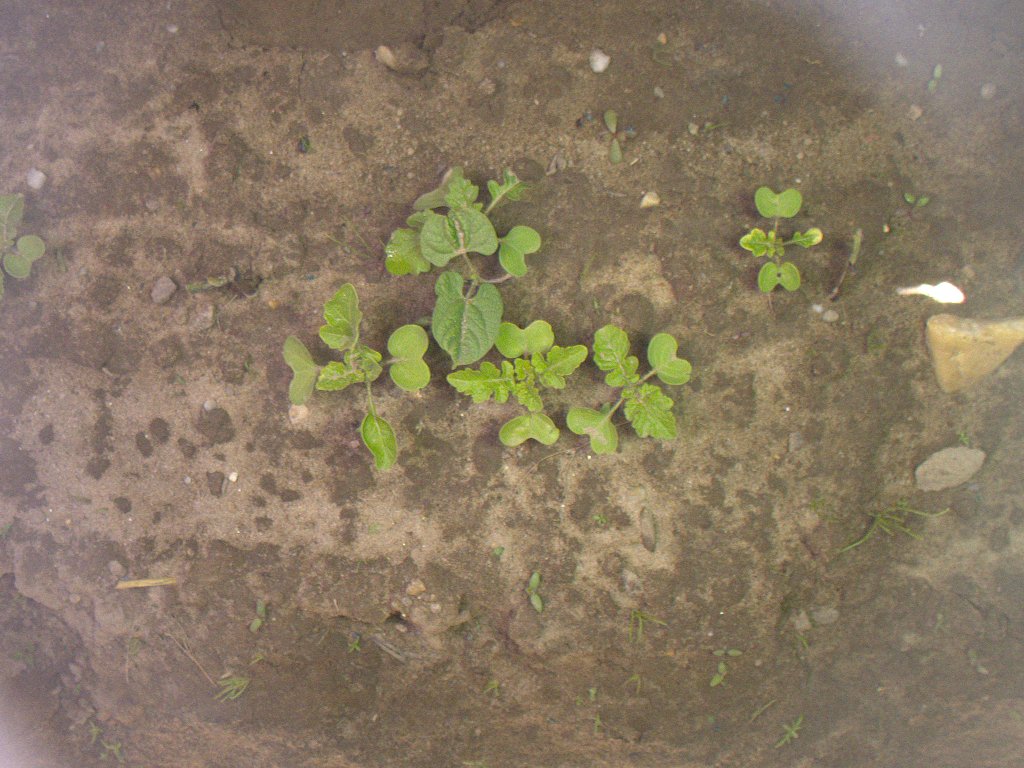
Crop: bean
Objects: bean, stem_bean